Reformed Christianity

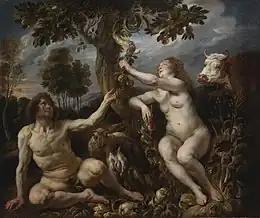
"Fall of Man" by Jacob Jordaens

Reformed theologians believe that God communicates knowledge of himself to people through the Word of God. People are not able to know anything about God except through this self-revelation. (With the exception of general revelation of God; "His invisible attributes, His eternal power and divine nature, have been clearly seen, being understood through what has been made, so that they are without excuse" (Romans 1:20).) Speculation about anything which God has not revealed through his Word is not warranted. The knowledge people have of God is different from that which they have of anything else because God is infinite, and finite people are incapable of comprehending an infinite being. While the knowledge revealed by God to people is never incorrect, it is also never comprehensive.